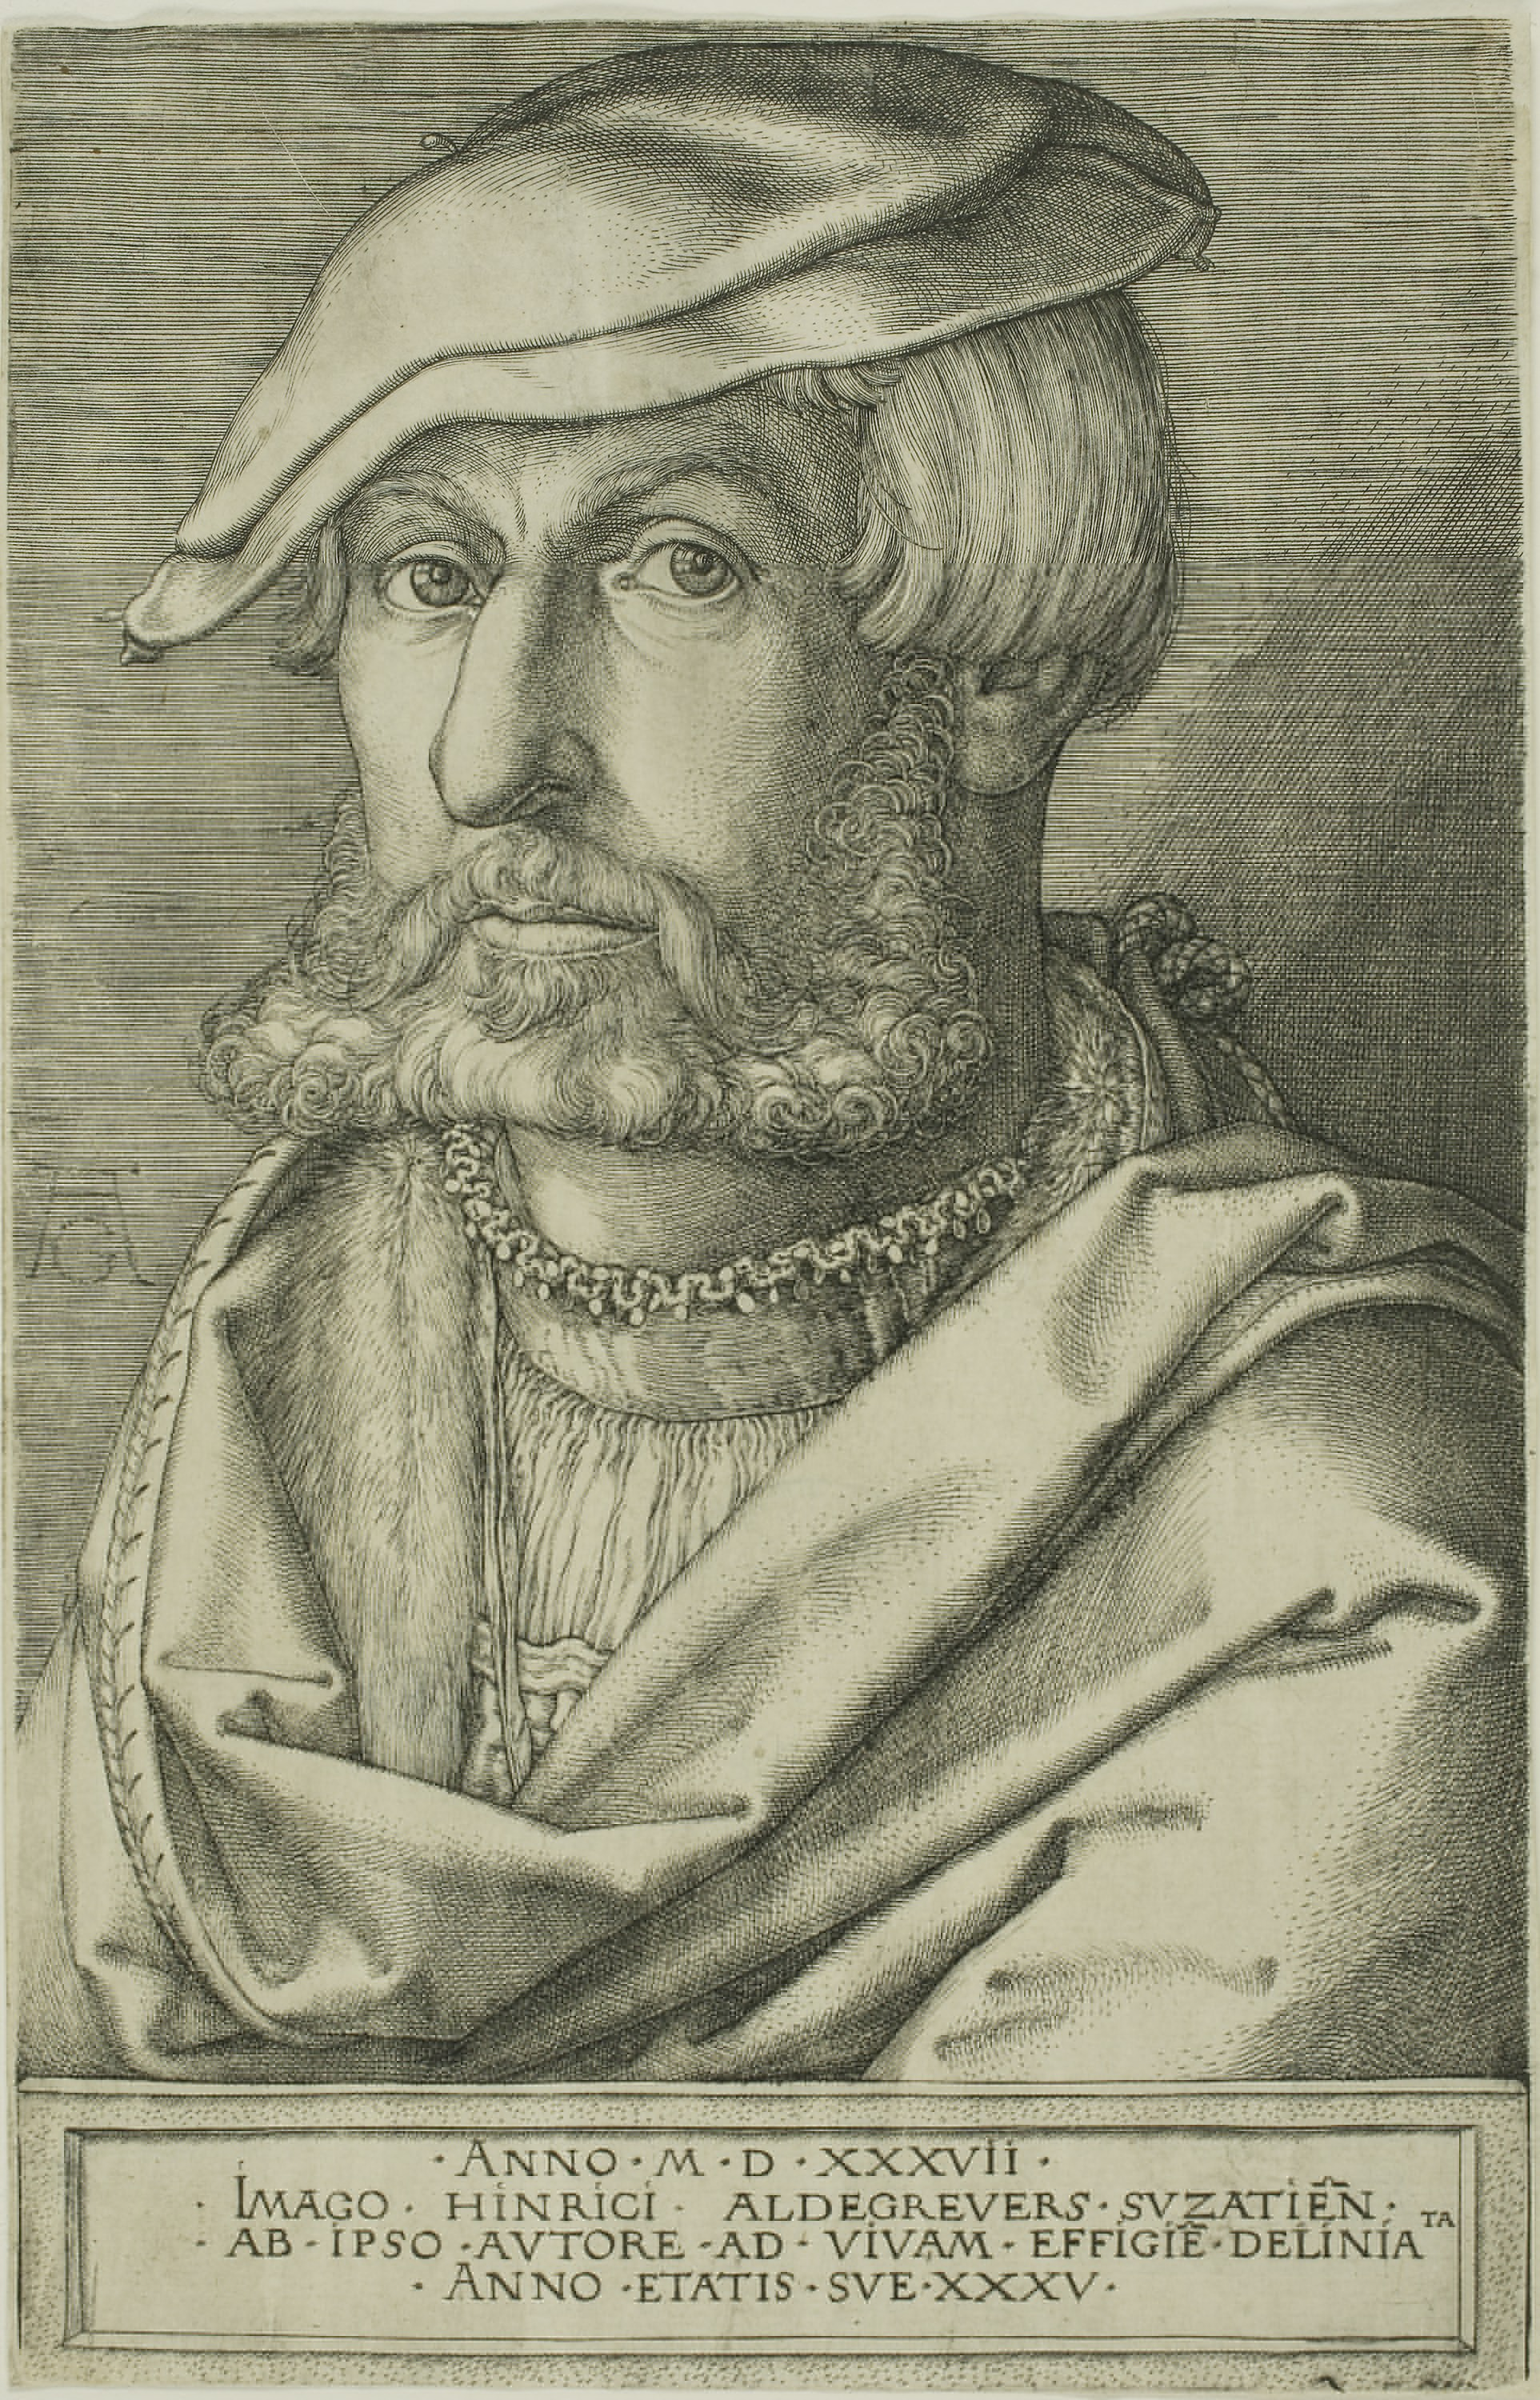
portrait, art, history, drawing, self portrait, artwork, human behavior, visual arts, black and white, figure drawing, facial hair, sketch, illustration